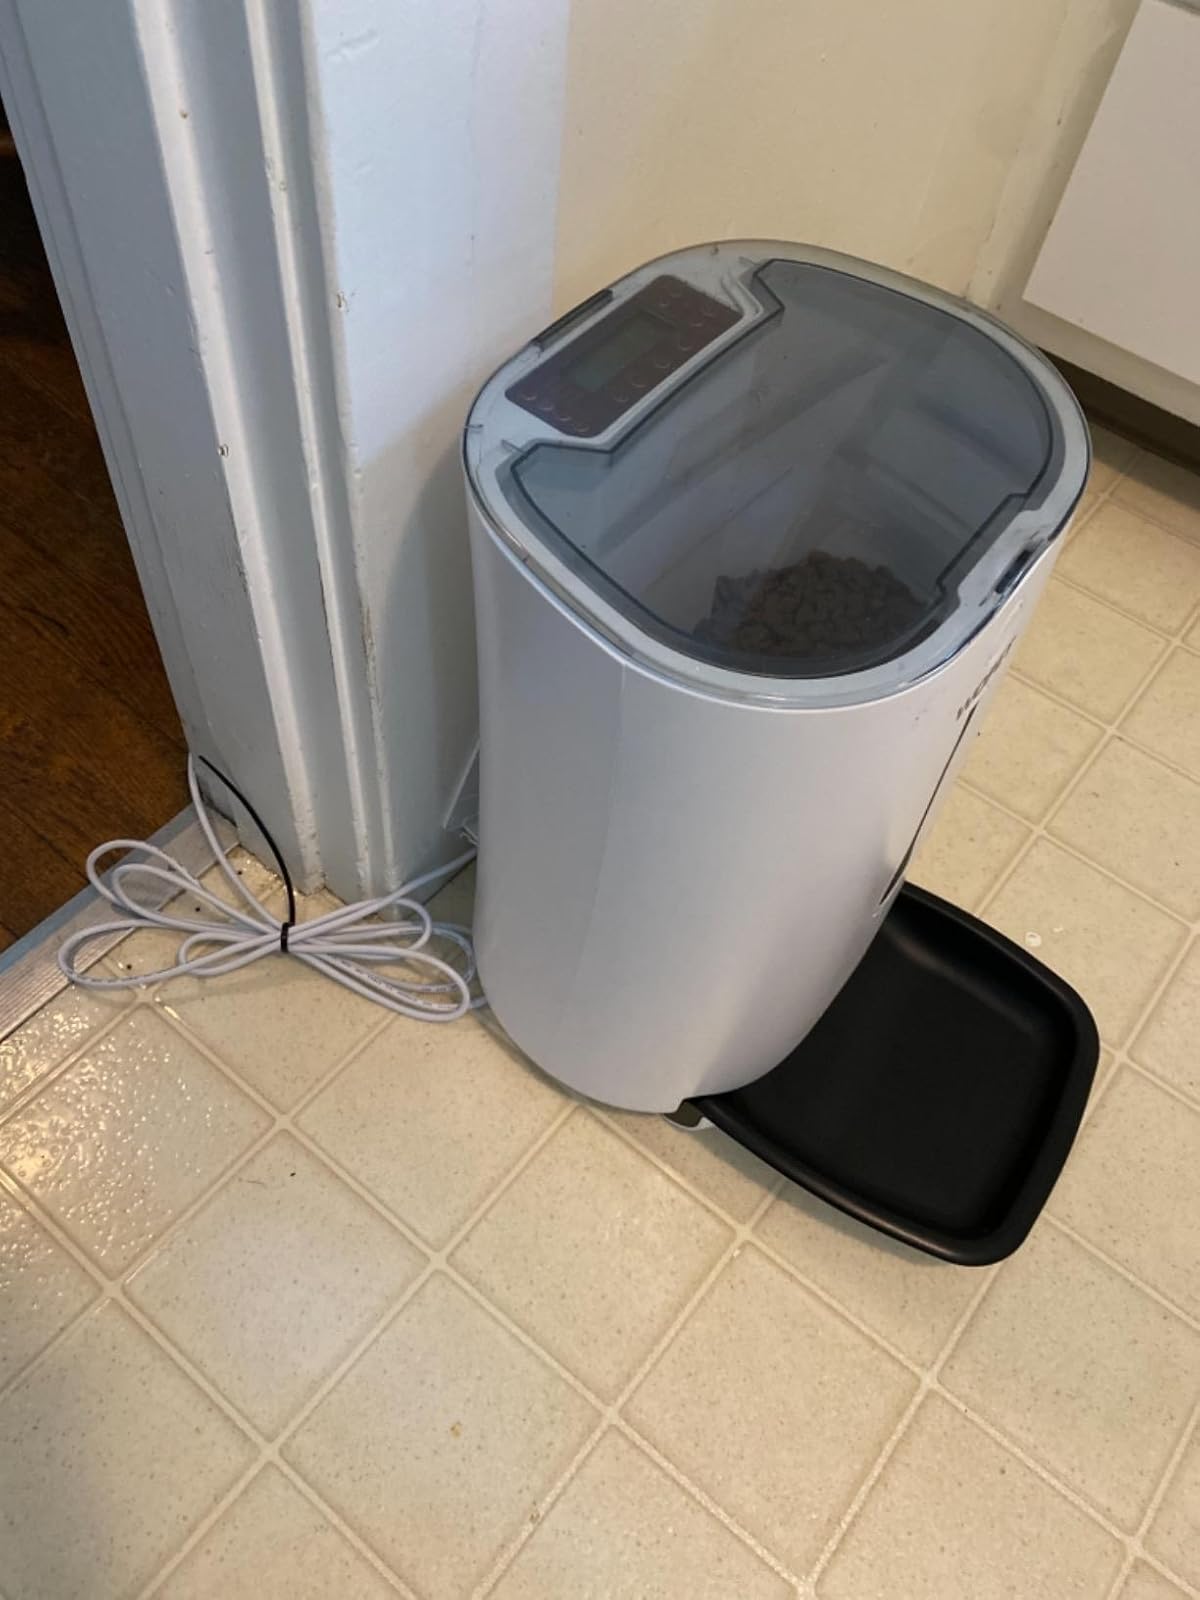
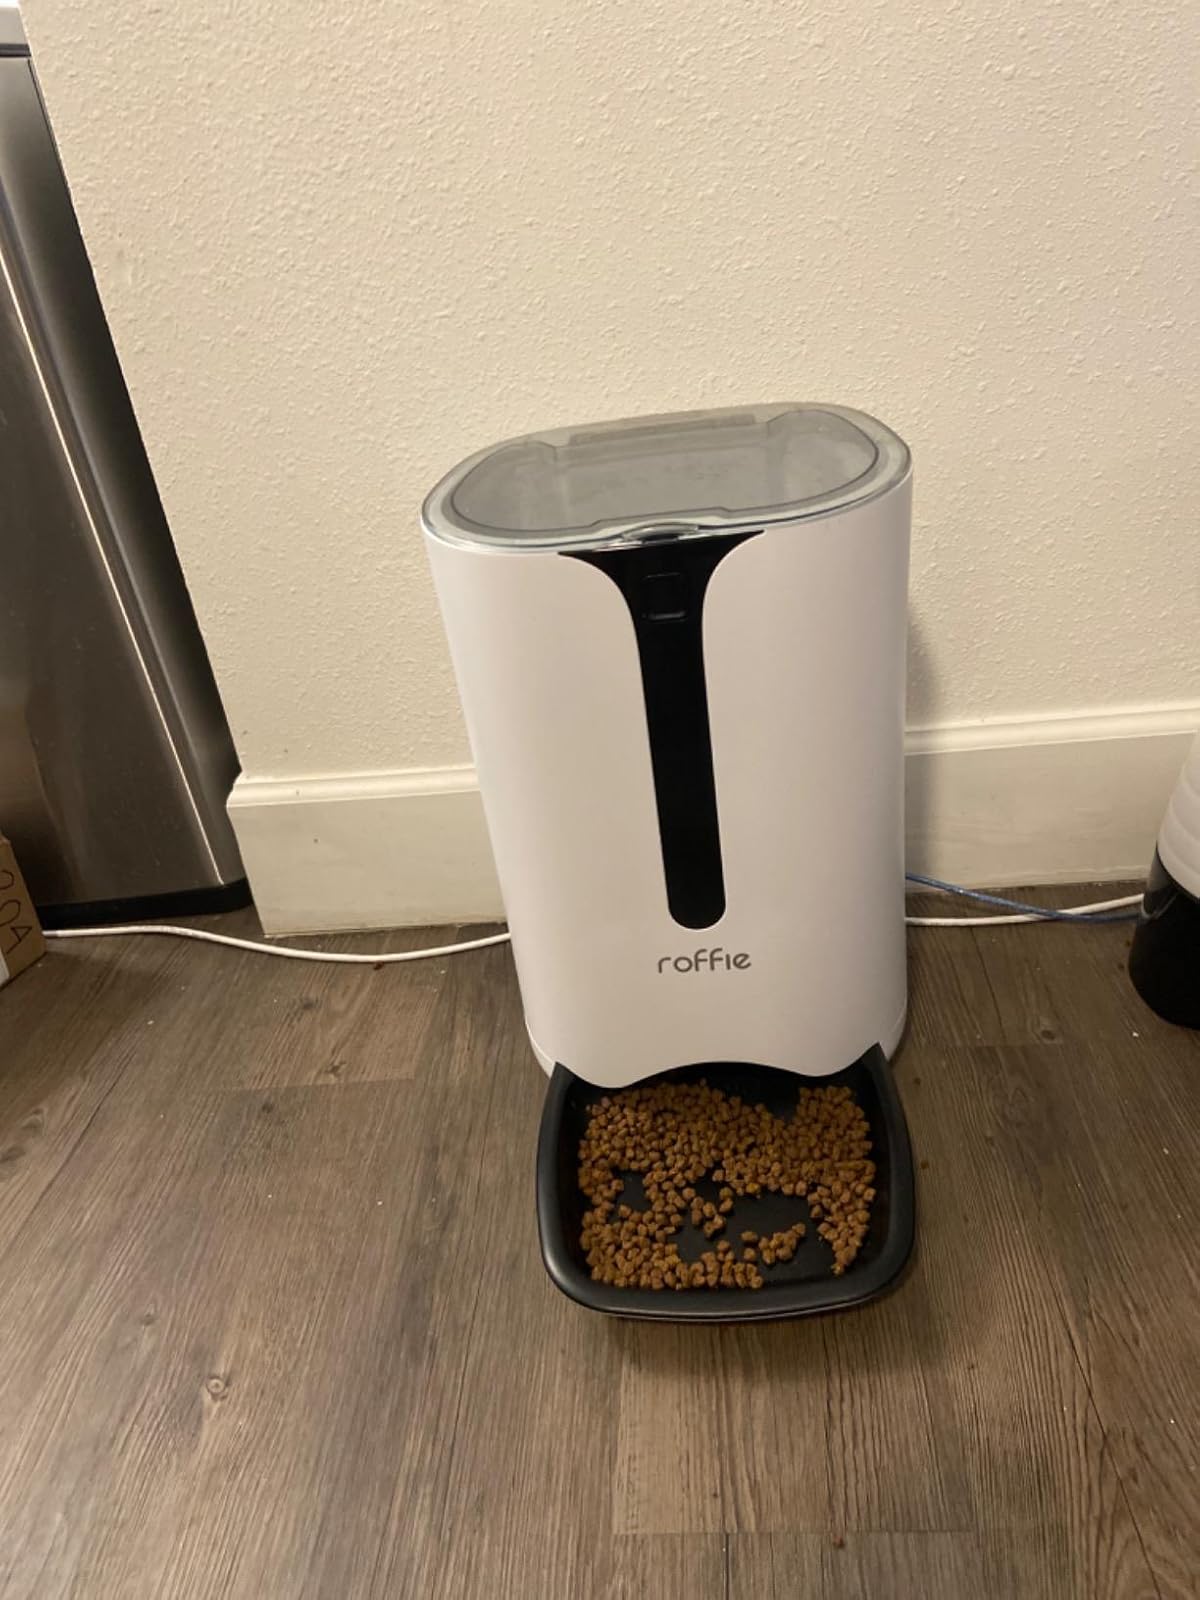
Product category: items_feeder
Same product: no